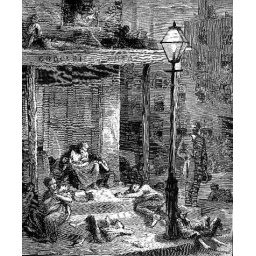
sleeping in the street